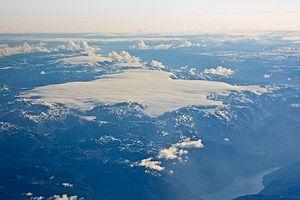
Le Folgegonna est un terme collectif désignant trois calottes locales situées à l'extrémité nord-ouest du Hardangervidda, à proximité du Hardangerfjord, en Norvège. Le plus vaste des trois glaciers, le Søndre Folgefonna est le troisième plus vaste glacier de la Norvège continentale avec 167 km². Les deux autres sont le Nordre Folgefonna et le Midtre Folgefonna. Le glacier possède plusieurs langues glaciaires, les principales étant Blomstølskardbreen, Bondhusbreen et Buarbreen. Les glaciers sont inclus depuis 2005 dans le parc national de Folgefonna.